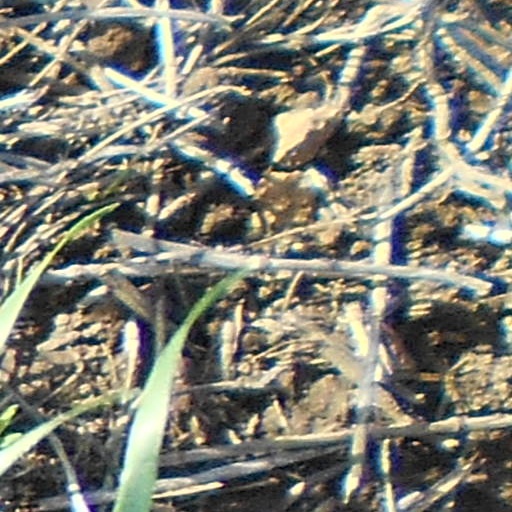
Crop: wheat